Frederick Herbert (jockey)

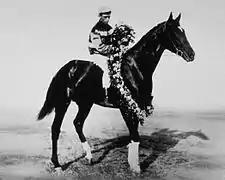
Fred Herbert at the 1910 Kentucky Derby

Robert Frederick "Fred" Herbert (1887 – June 8, 1955) was a Canadian-born jockey, sometimes given the sobriquet "Brusher". From a riding career that lasted fifty years until he retired in 1947, his first big race win came aboard Donau in the 1910 Kentucky Derby.